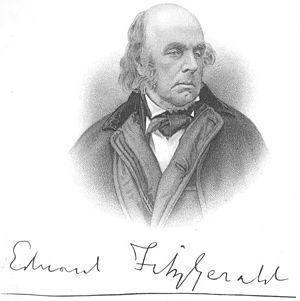
Edward FitzGerald, de son vrai nom Edward Purcell, est un poète britannique. Il est surtout connu pour sa traduction en anglais des Rubaiyat du poète persan Omar Khayyam.